Wilson Power and Light Company Ice Plant

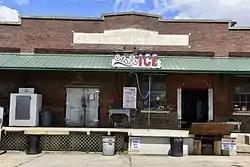

The Wilson Power and Light Company Ice Plant, later known as Delta Ice, is a historic industrial facility at 120 East Broadway in West Memphis, Arkansas. Built in 1930, it is a regionally distinctive brick structure, used for the manufacture and distribution of ice, a critical product that facilitated the shipment of perishable goods prior to the advent of refrigerated trucks. Its front facade is dominated by a loading dock, sheltered by a corrugated metal awning. The main decorative feature of the building is its parapet, formed of brick and cast stone. The interior retains original features, such as large 40-gallon vats which were used to produce 300-pound blocks of ice.